Éva Karakas

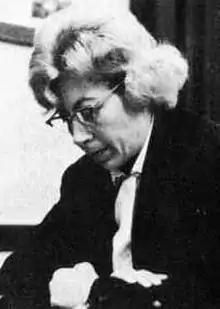

Éva Karakas (née "Fürst"; 15 February 1922 – 7 May 1995) was a Hungarian chess player. She won the Women's Hungarian Chess Championship in 1954, 1956, 1962, 1965–66 and 1975–76, and the Women's World Senior Chess Championship in 1991, 1992 and 1994. She played for the Hungarian national team in the first three editions of the Women's Chess Olympiad, held in 1957, 1963 and 1966.